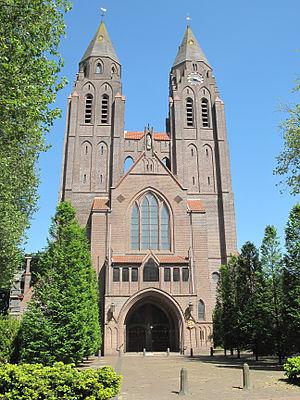
Laren est une commune néerlandaise située dans le sud-est de la province de Hollande-Septentrionale. Bordée par Blaricum au nord, Eemnes à l'est, Baarn au sud — ces deux dernières communes étant en province d'Utrecht — et Hilversum à l'ouest, elle compte 11 198 habitants lors du recensement de 2019, pour une superficie de 12,37 km². Le Singer Laren, musée d'art moderne et d'art contemporain, se trouve dans la commune.